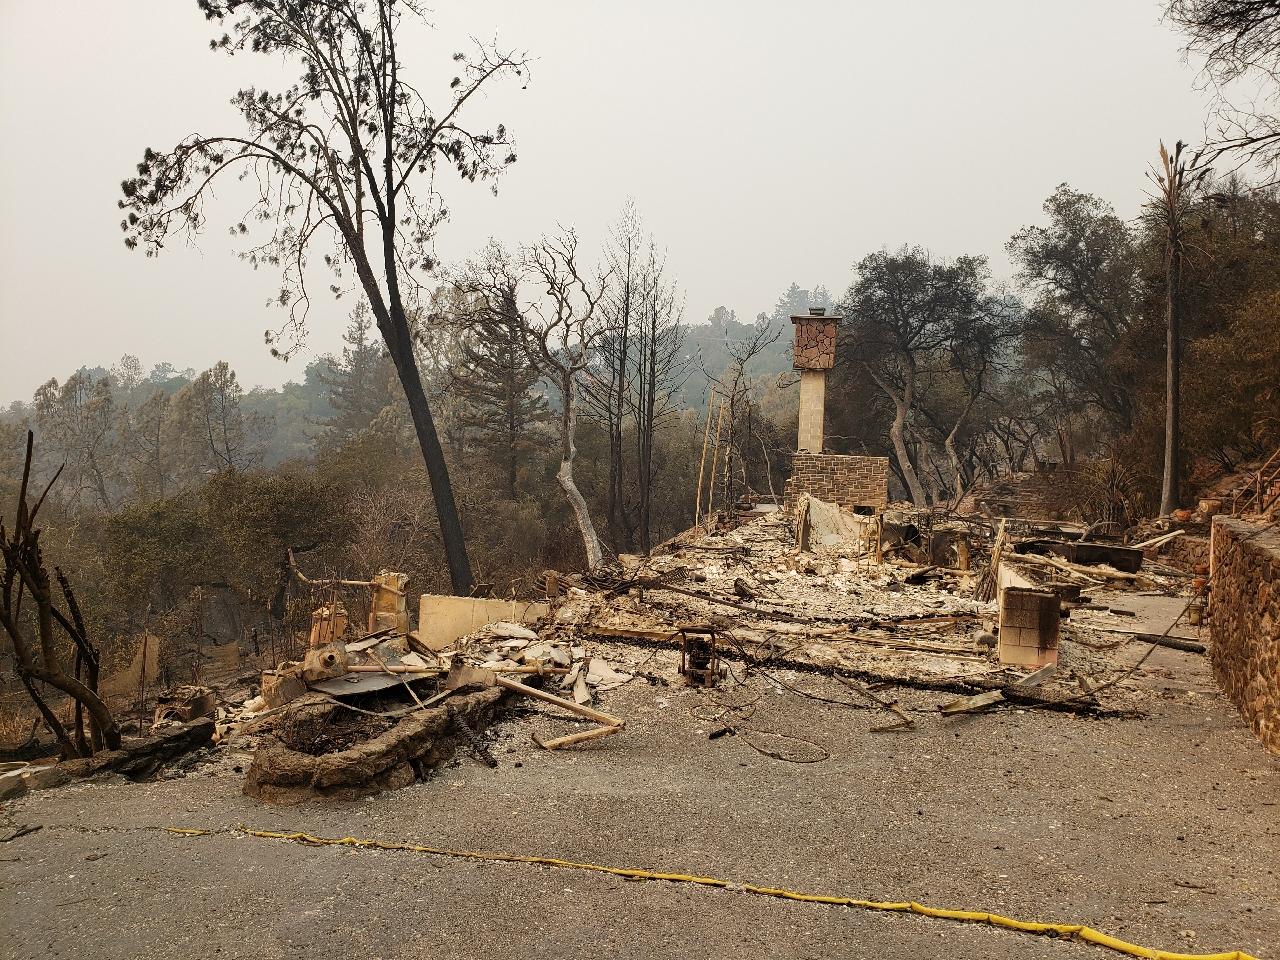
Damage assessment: destroyed